St David's Church, Naas

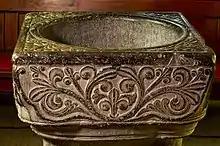
Detail of stone Medieval Font at St. Davids Naas

Many of the dedicated plaques that hang on the back gallery wall came from Killashee Church which was closed in the 1950s.